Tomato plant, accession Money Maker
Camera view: bottom (45 deg); turntable rotation: 120 degrees
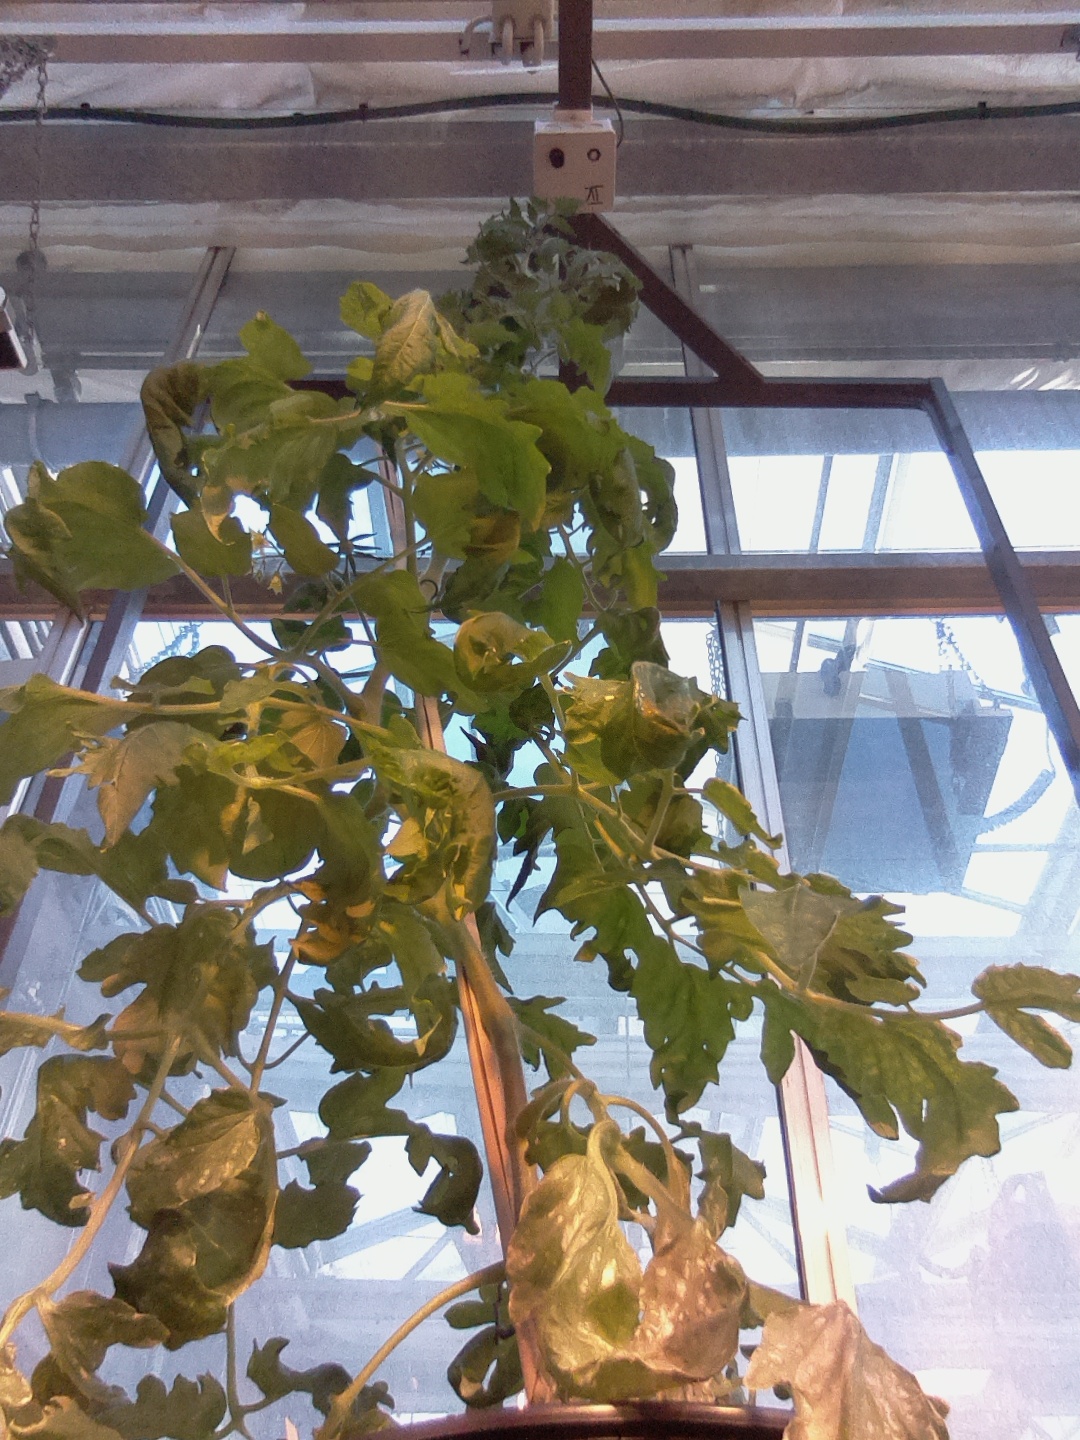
BBCH growth stage 70: Fruits at the main stem or branches visibles